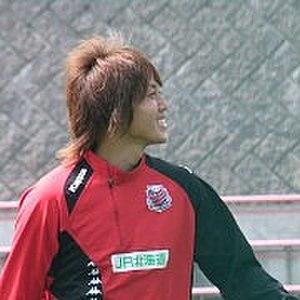
Seiya Fujita est un footballeur japonais né le 2 juin 1987. Il évolue au poste de milieu de terrain.